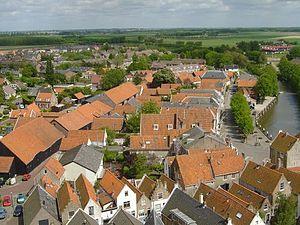
Goedereede est une ville et une ancienne commune néerlandaise, en province de Hollande-Méridionale.